SMS Berlin

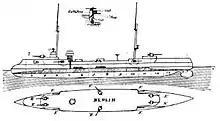
Plan and profile of the class

Her propulsion system consisted of two triple-expansion steam engines driving a pair of screw propellers, with steam provided by ten coal-fired Marine-type water-tube boilers. The boilers were vented through three funnels located amidships. Her propulsion system was rated at for a top speed of . carried up to of coal, which gave her a range of at .